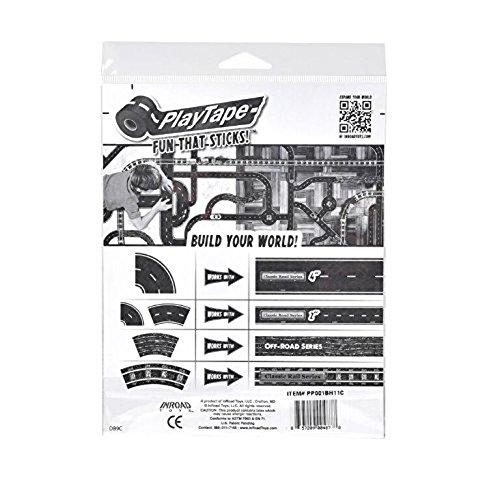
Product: PlayTape 2” Tight Curves 8 Pack – Road Car Tape Great for Kids, Sticker Roll for Cars and Train Sets, Stick to Floors and Walls, Quick Cleanup, Children Toys Birthday Gift
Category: Toys & Games | Building Toys | Building Sets
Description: The Play tape Classic Road Series - Includes 2 sheets of reusable 4 Curved Sections Of 2-Inch Road Tape.
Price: $14.23
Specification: ProductDimensions:5x5x0.1inches|ItemWeight:0.32ounces|ShippingWeight:0.32ounces(Viewshippingratesandpolicies)|DomesticShipping:ItemcanbeshippedwithinU.S.|InternationalShipping:ThisitemcanbeshippedtoselectcountriesoutsideoftheU.S.LearnMore|ASIN:B00ZY2FYB4|Itemmodelnumber:857209004878|Manufacturerrecommendedage:36months-15years